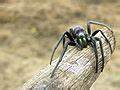
Label: spider